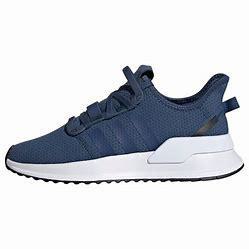
Brand: Adidas
Model: U_path Run